Exchange and Provost

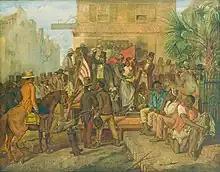
Eyre Crowe's "Auction at Charleston" depicts Alonzo J. White conducting a slave auction on the plaza north of the Exchange on March 10, 1853, at 11 a.m., of a "very prime gang of NINETY-SIX NEGROS who have been accustomed to the culture of Rice on the Combahee River, until within the last five years they cultivated Sea Island Cotton"

The Exchange was built from 1767–1771 by South Carolina's provincial government, and was used during the 18th century for a variety of civic functions, including as a custom house, public market, public meeting place, and jail. During the American Revolution, confiscated tea was stored here in 1774, and it is where South Carolina's revolutionary leadership councils were held. After the British captured the city in 1780, it was used as a barracks, and its basement was used as a military prison. In 2012, a study was completed of the building's use as a British prison during the Revolutionary War. Soon after taking control of Charleston in 1780, the British started housing prisoners in the Exchange, but not exclusively in the "dungeon". The investigation was able to document at least 120 prisoners held in the Exchange, but there were many more whose identities could not be discovered. The facility was not exclusively used for Colonial prisoners, and at least some British soldiers were held there too.